OK Motor Services

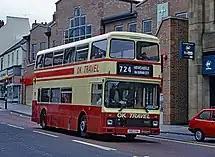

Go-Ahead Group had already made approaches to Wade Emmerson Sr., who ran the business, but the shareholders had no interest in selling it. However, Go-Ahead was advised that if the business did become available for sale, they would be given the first refusal.